Futurama: Bender's Game

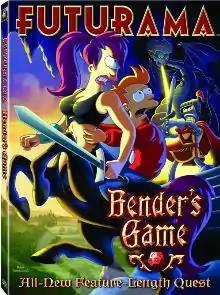
DVD cover

Futurama: Bender's Game is a 2008 American direct-to-video adult animated science fantasy comedy film and the third of the four "Futurama" films that make up the show's fifth season. It was released on DVD and Blu-ray on November 4, 2008.